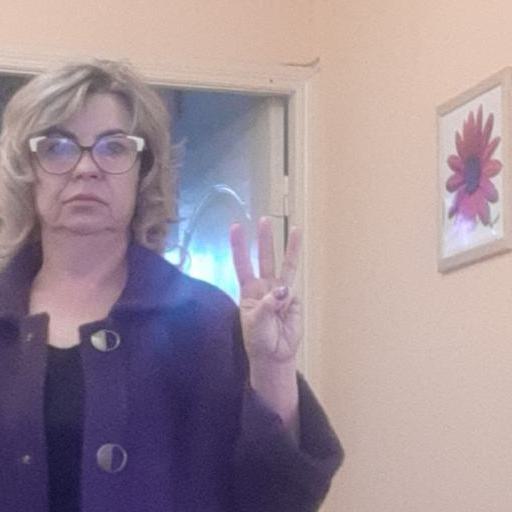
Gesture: three